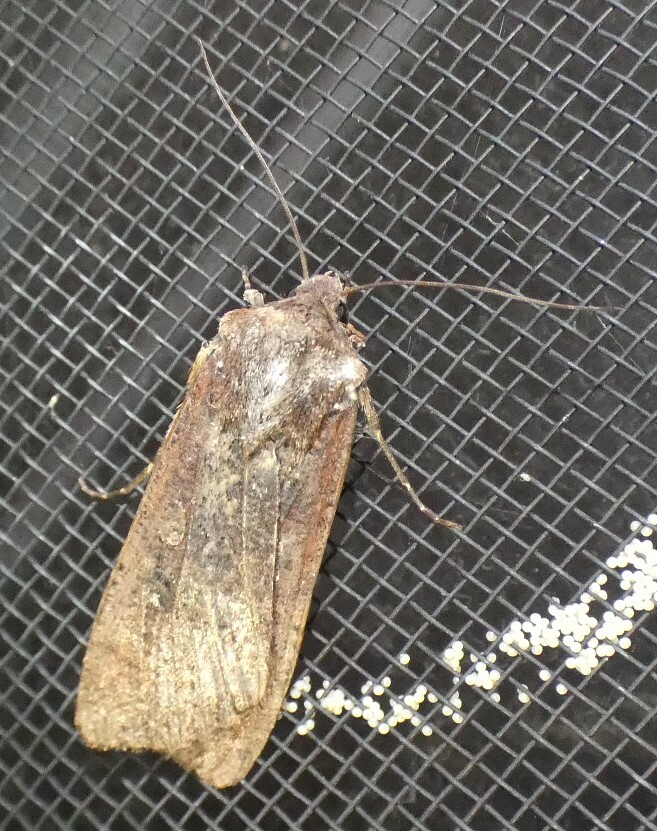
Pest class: cutworms